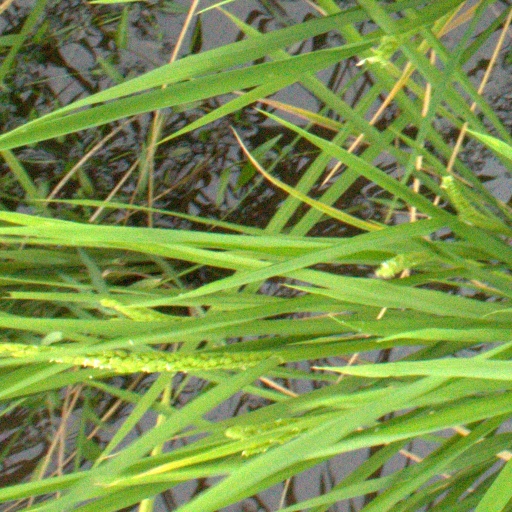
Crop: rice